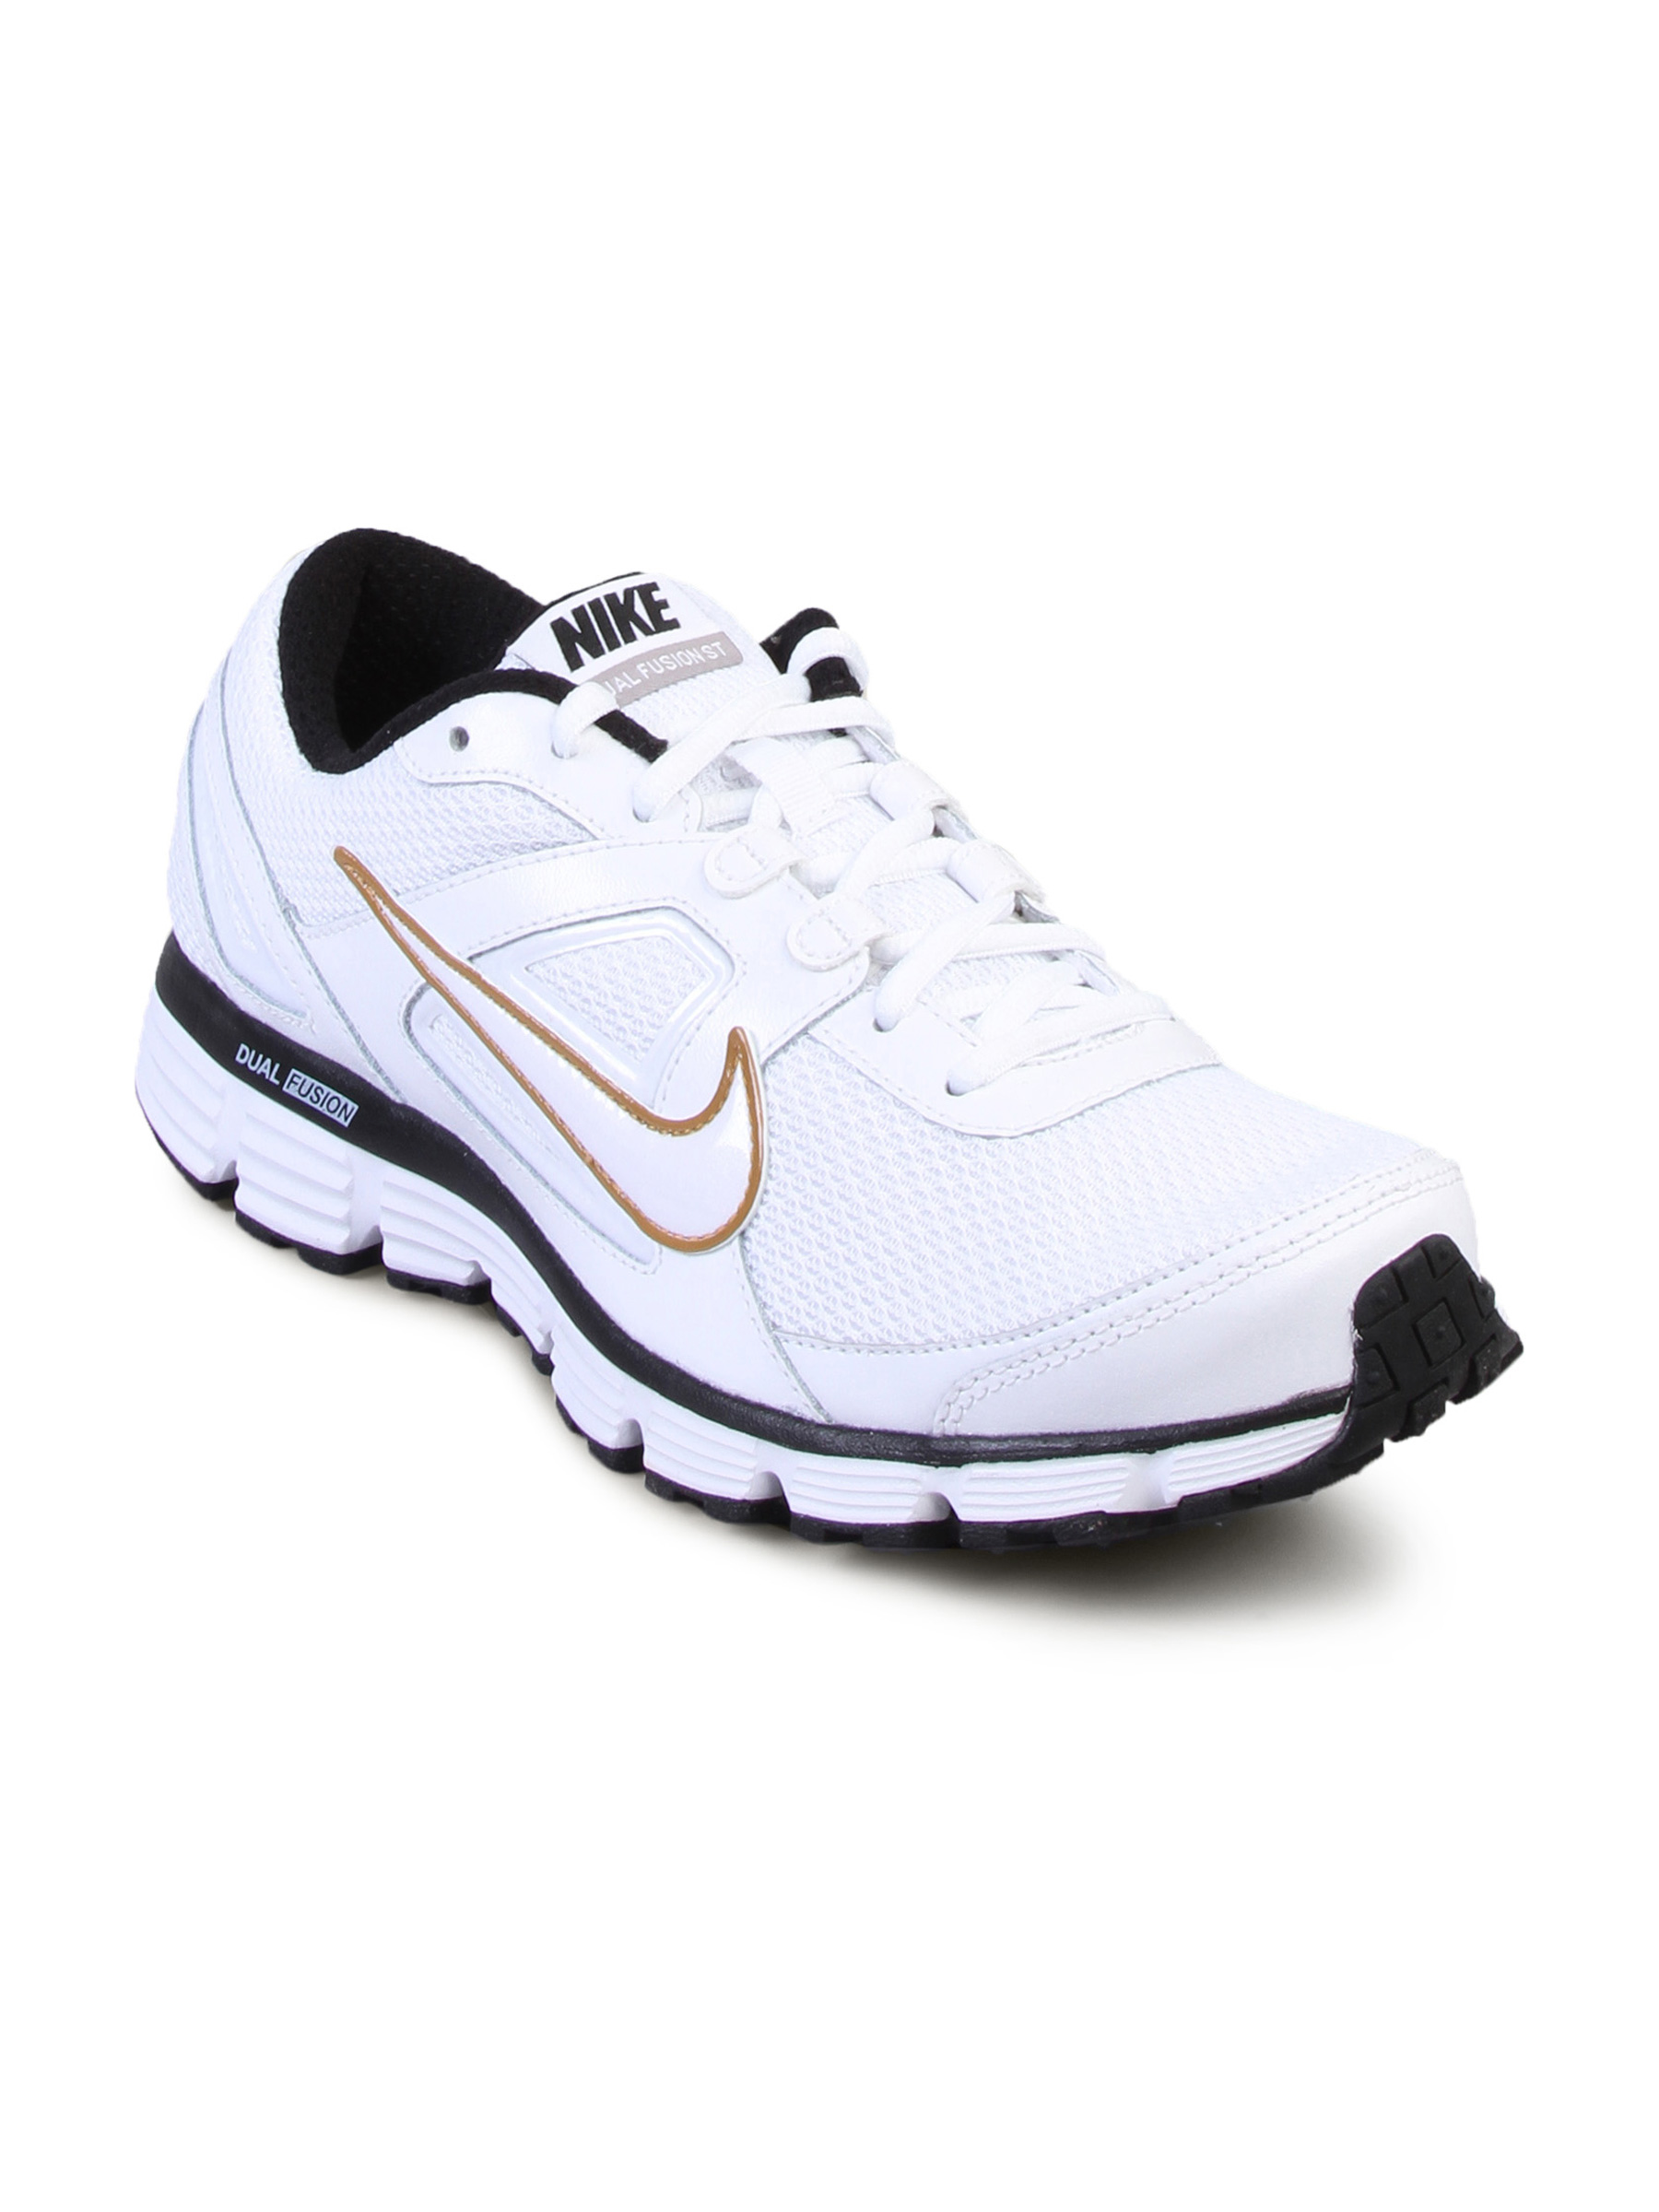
Nike Men's Dual Fusion White Shoe
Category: Footwear / Shoes / Sports Shoes
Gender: Men
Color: White
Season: Fall 2010
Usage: Sports